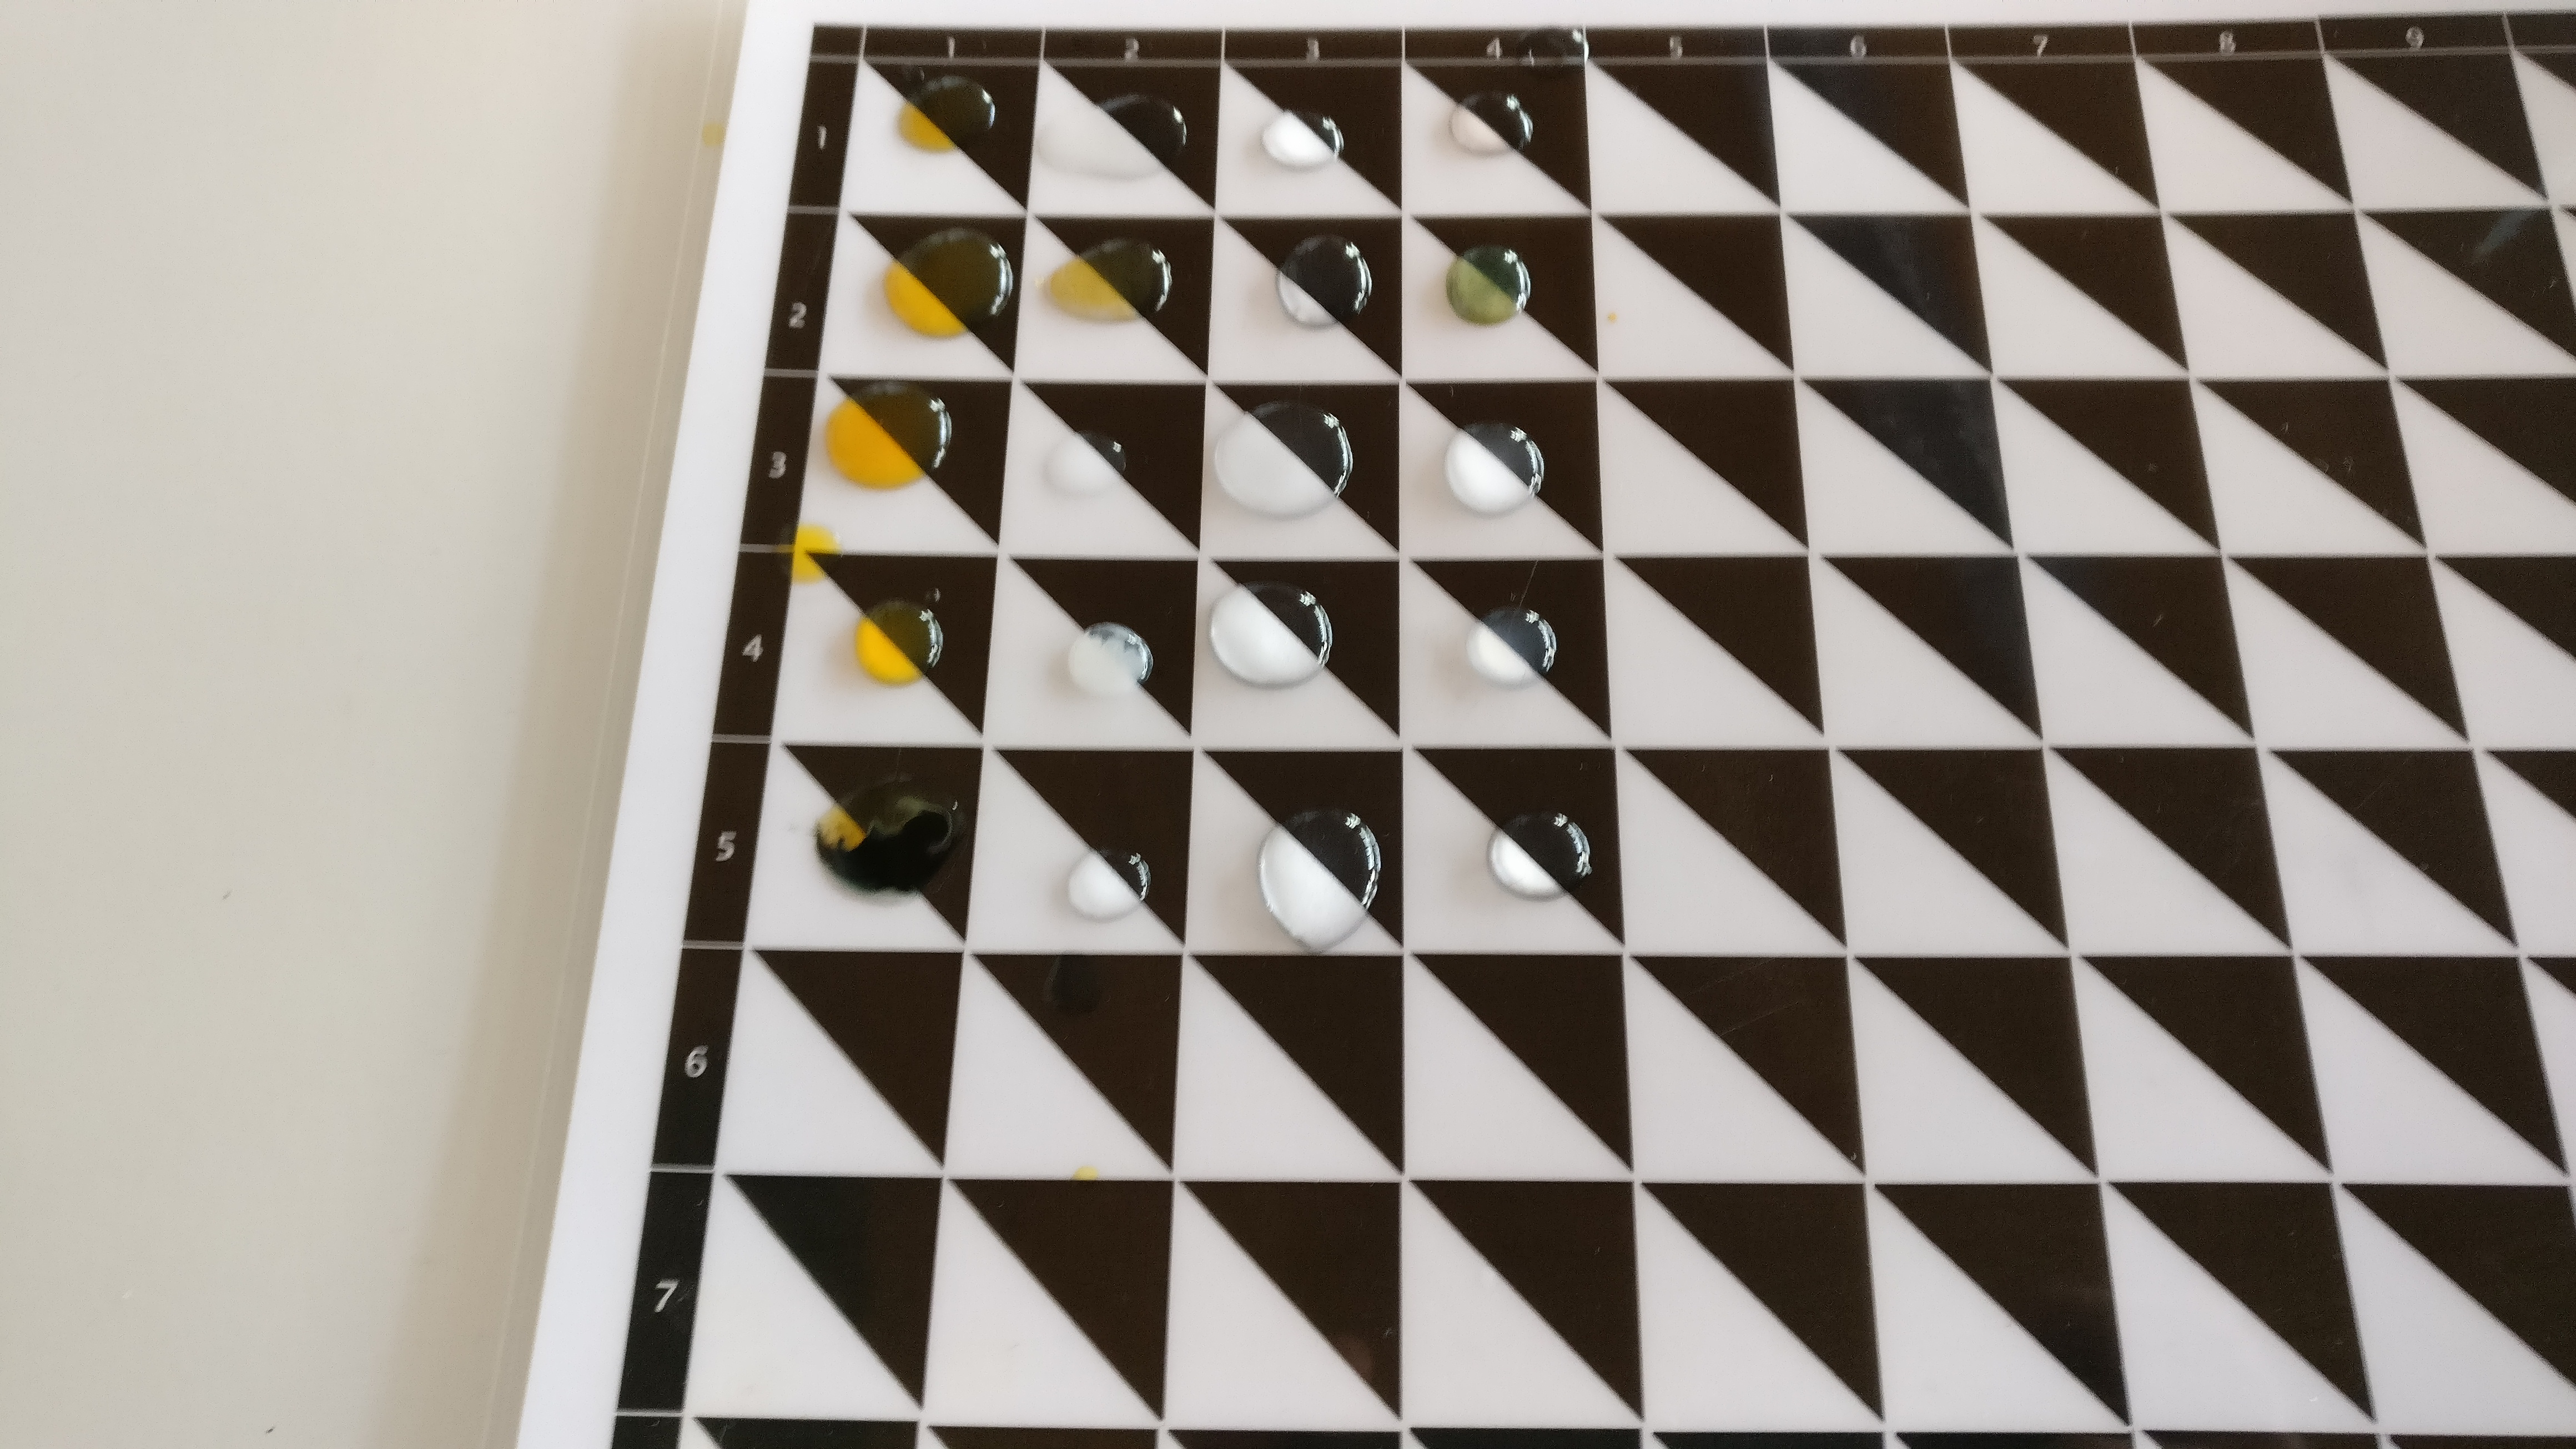
Found during chemistry class
Specialty: lab-equipment
Image credit: Fabian Gschwenter